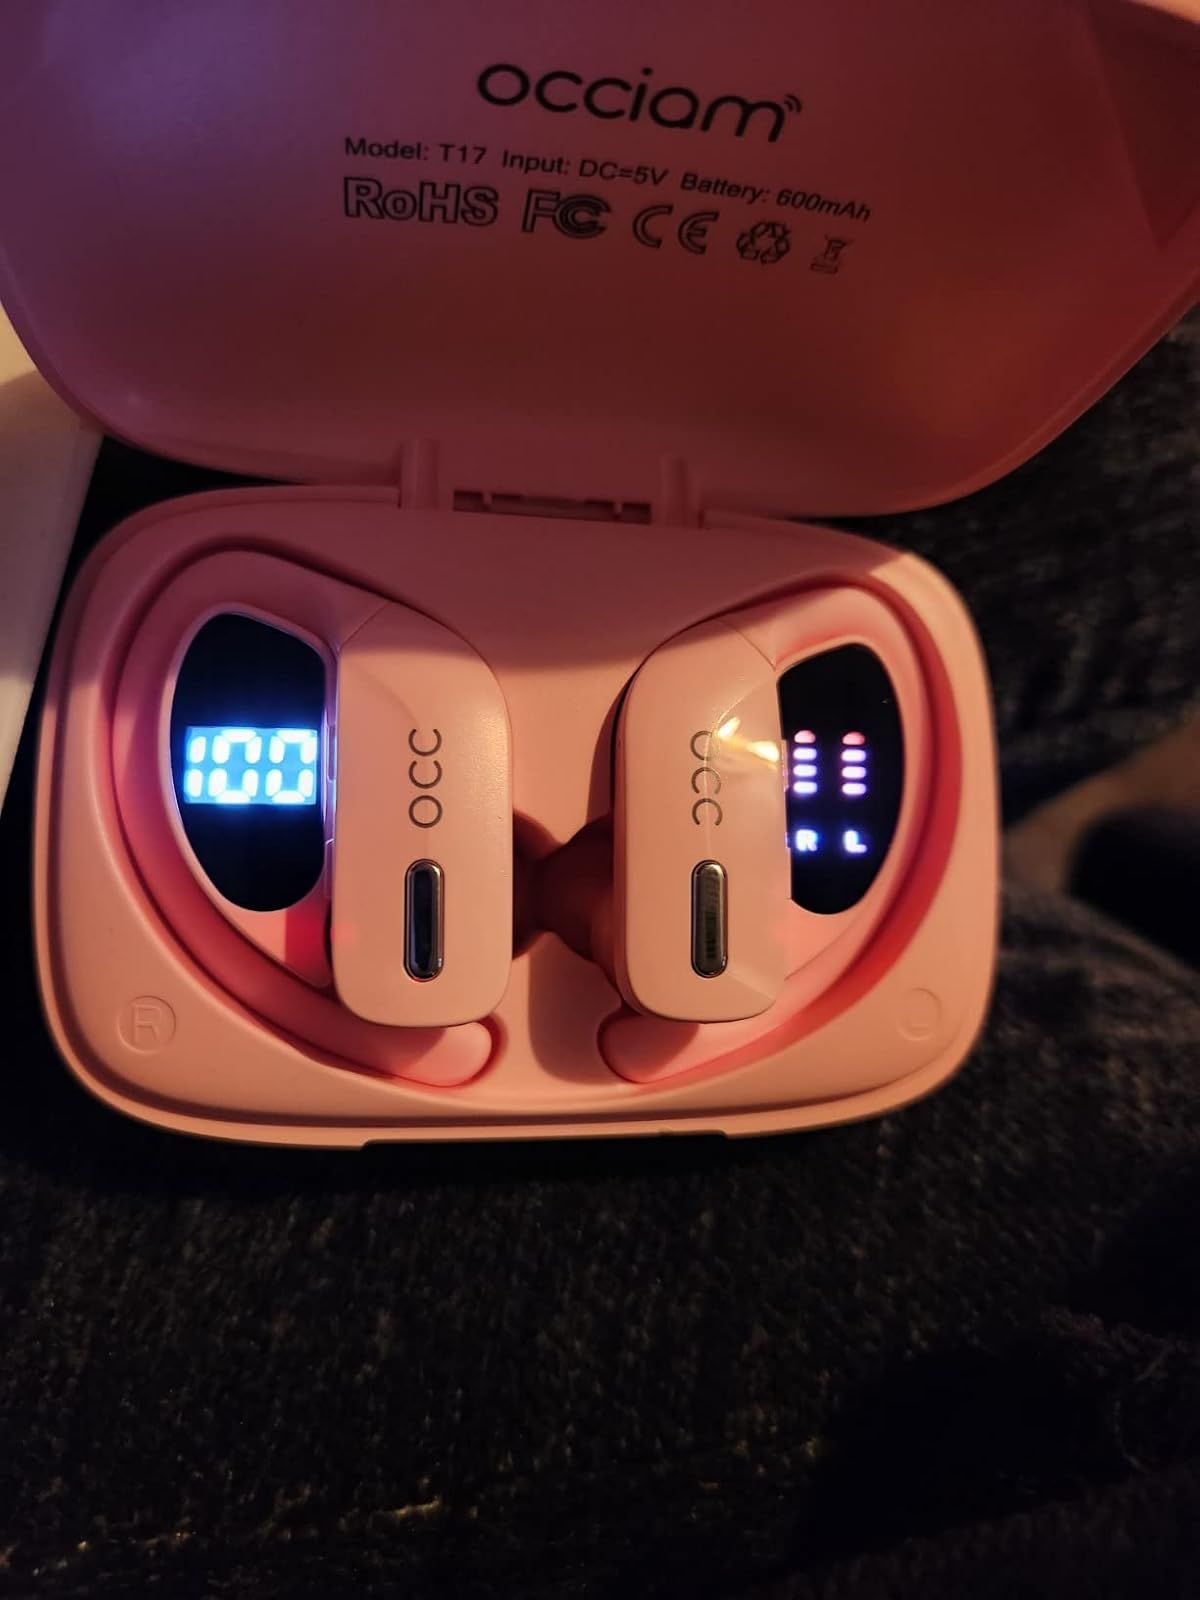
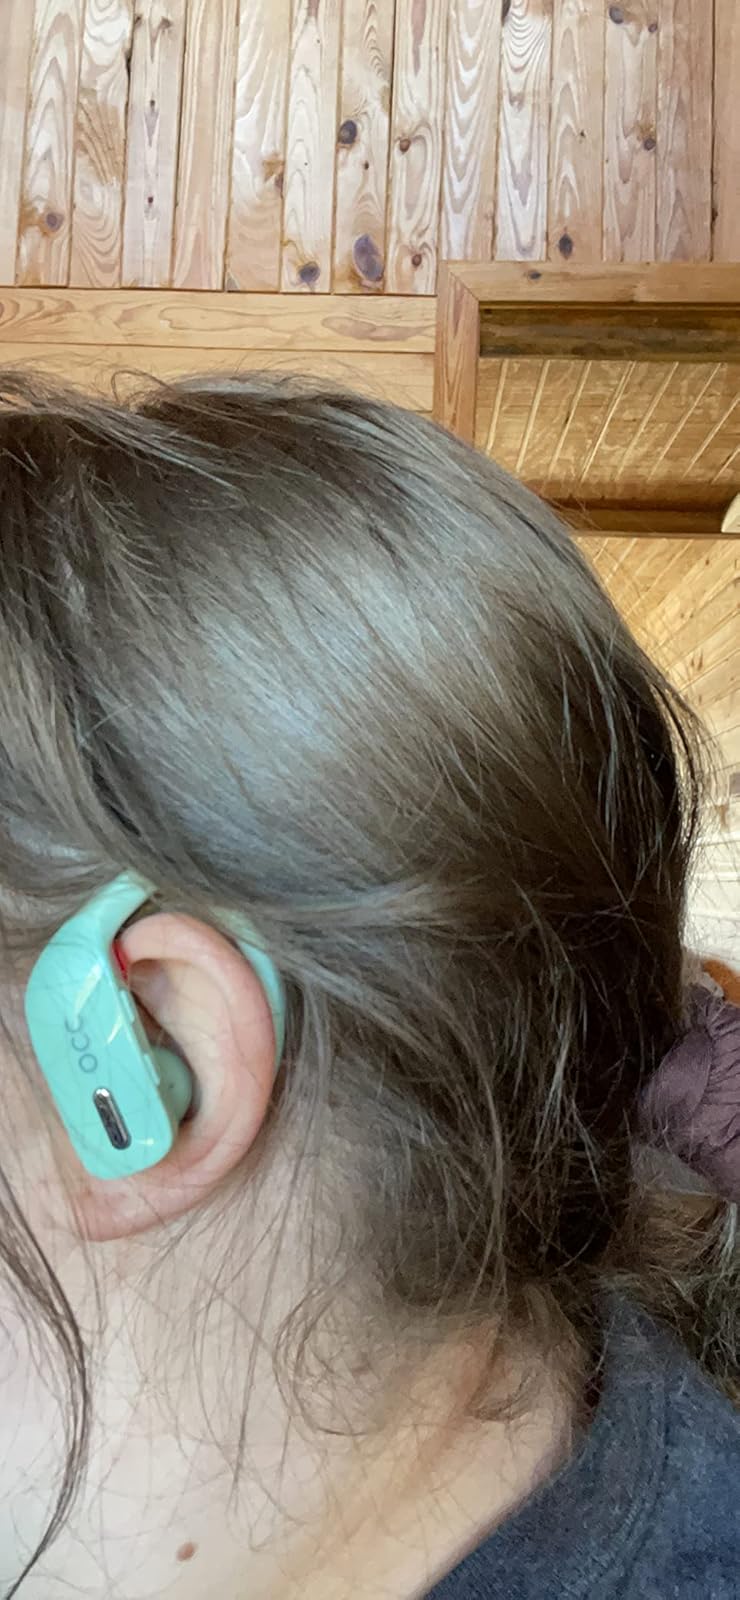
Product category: earbuds
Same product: no